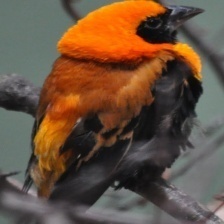
Species: NORTHERN RED BISHOP
Scientific name: EUPLECTES FRANCISCANUS